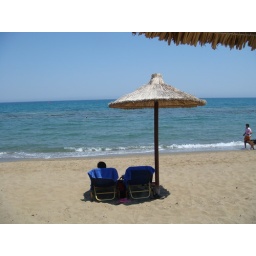
Alison laid in that beach chair for 3 days straight.